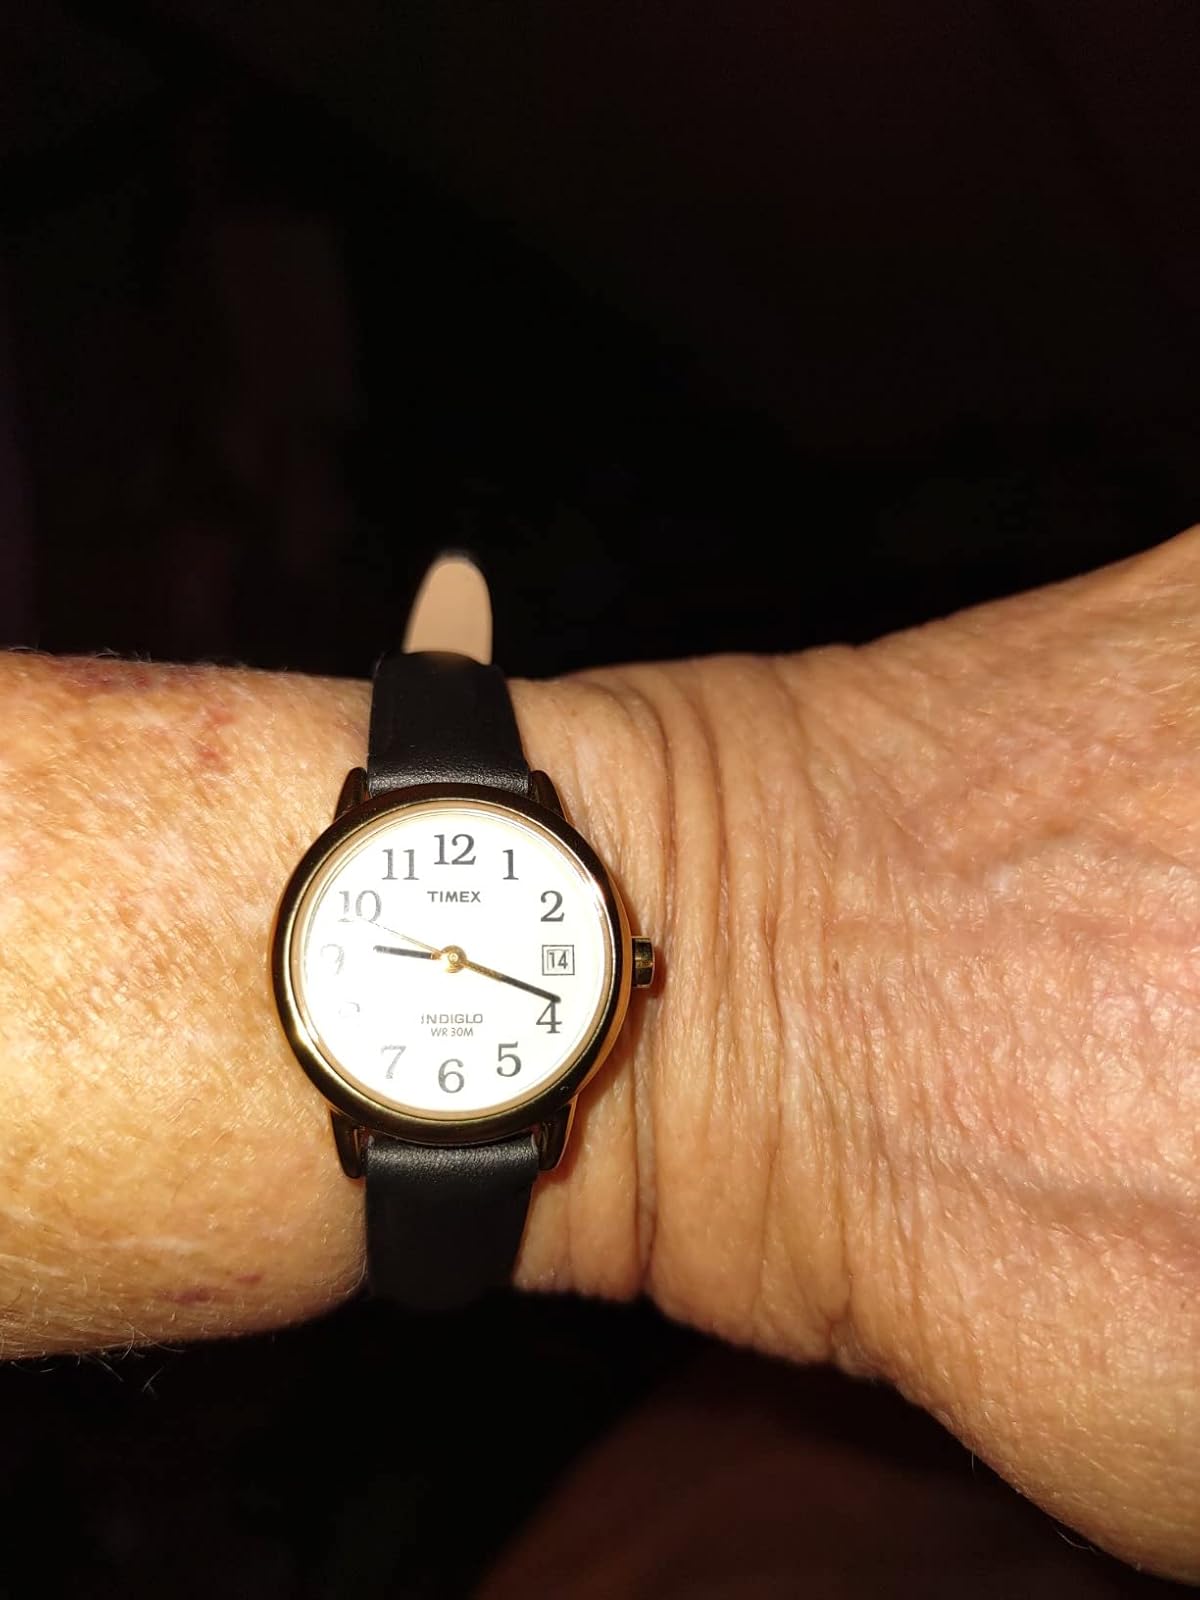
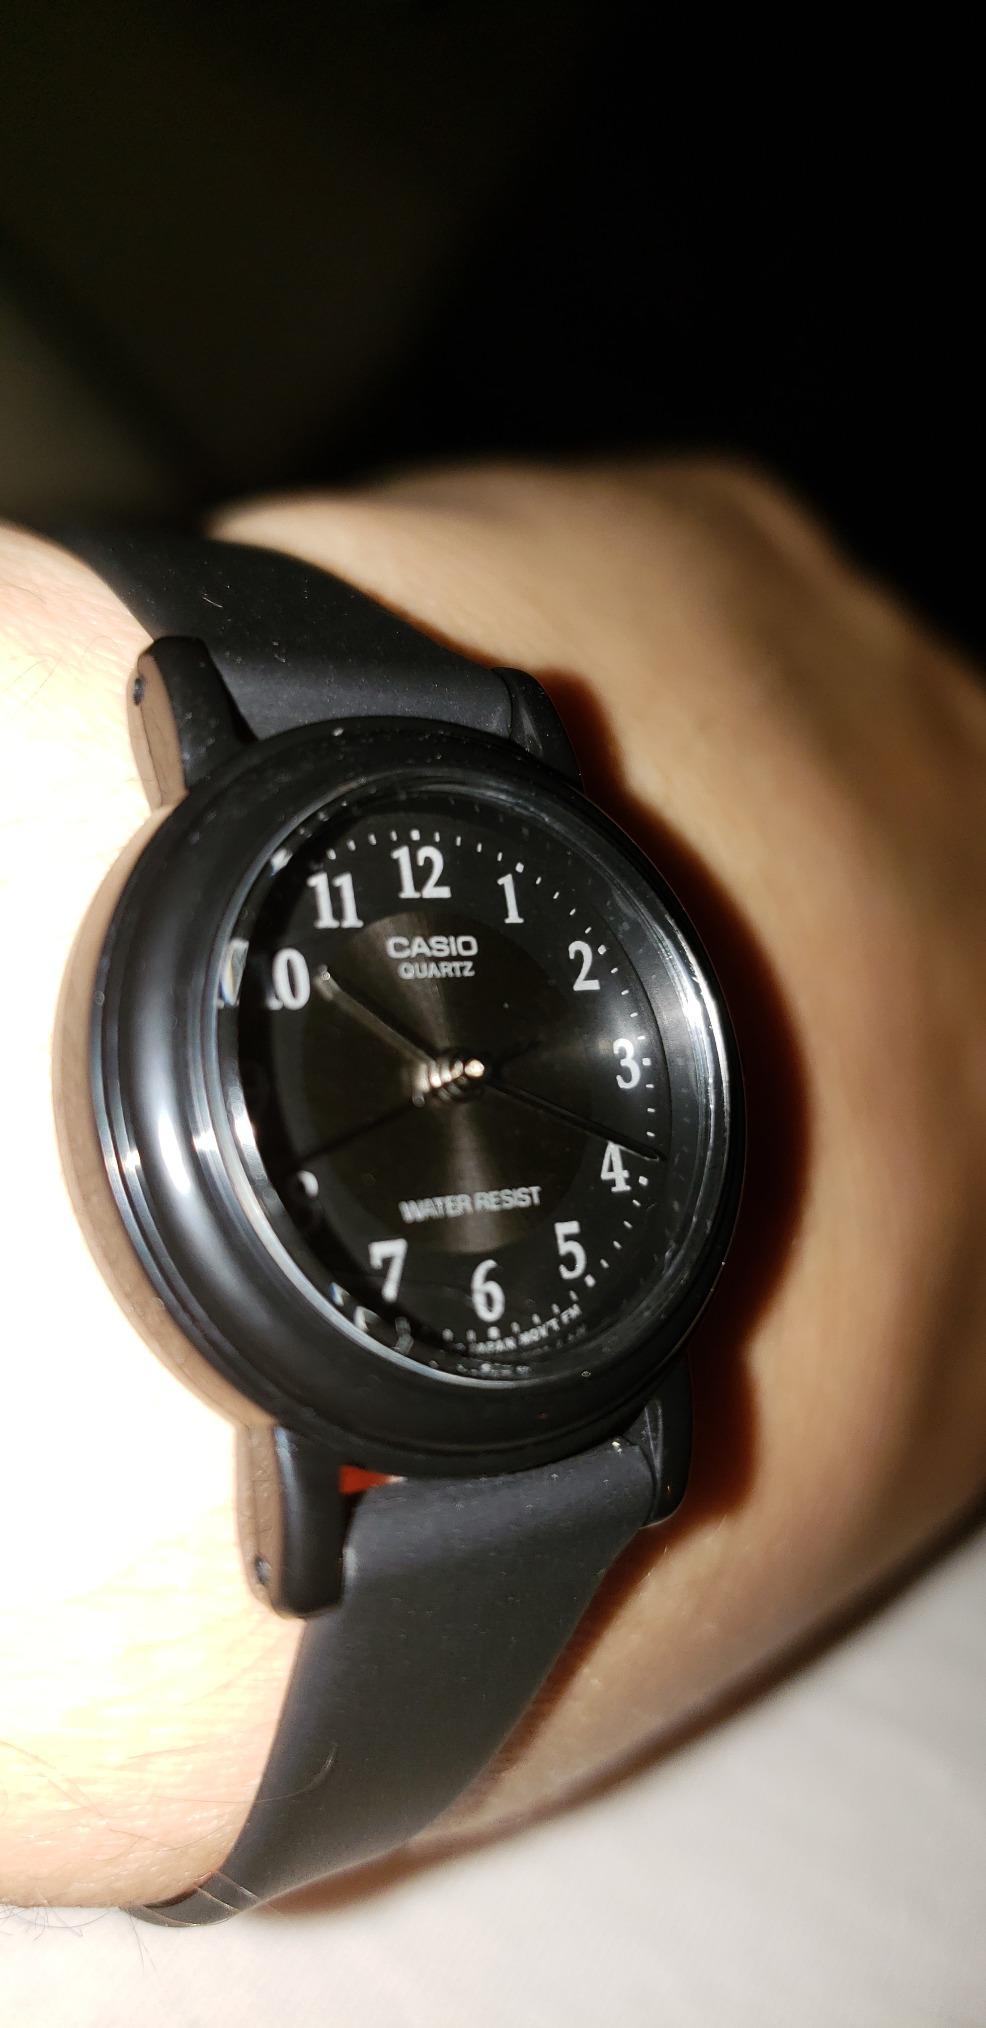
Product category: accessories_watch
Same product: no